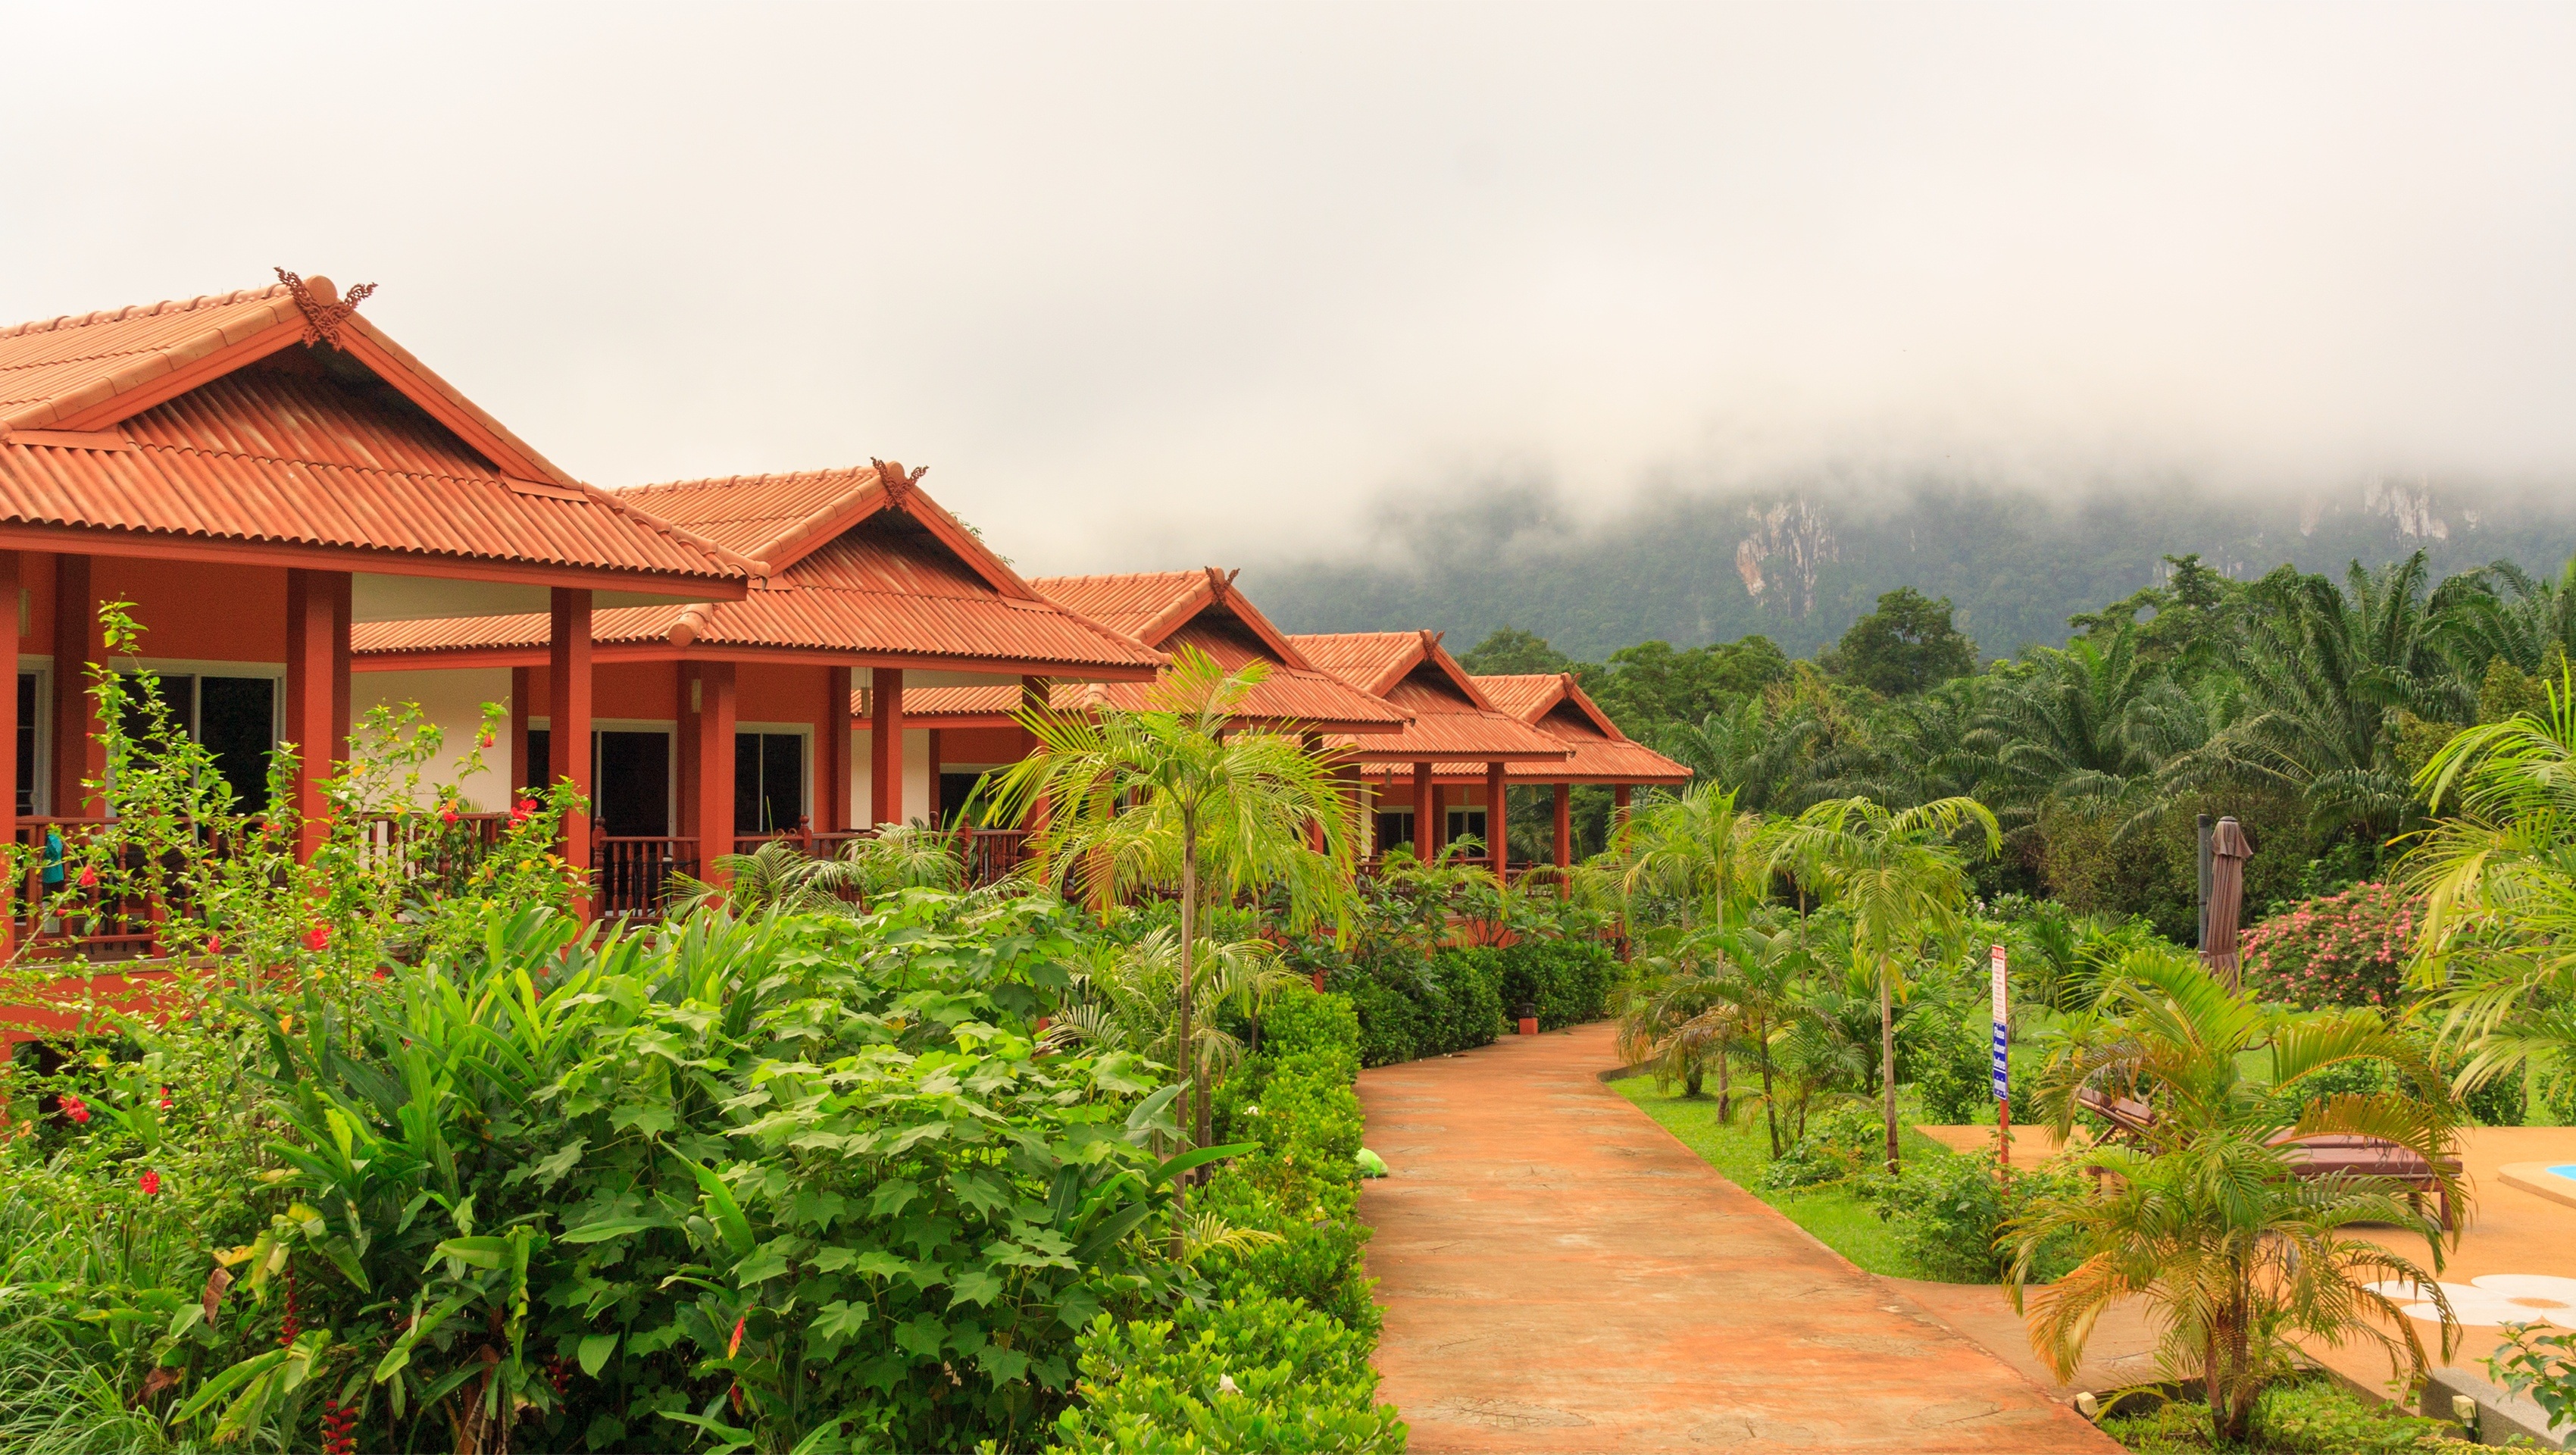
mountain, house, home, village, jungle, cottage, property, agriculture, clouds, resort, cabins, plantation, estate, idyll, real estate, rural area, morning mood, dis, residential area